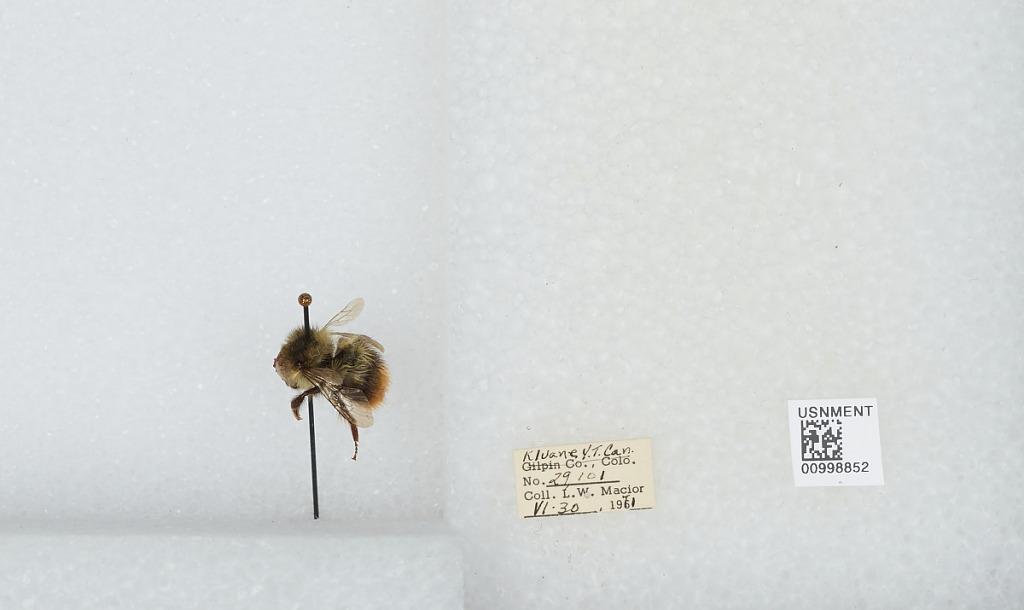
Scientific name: Bombus (Pyrobombus) mixtus Cresson
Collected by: L. Macior
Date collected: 1971-6-30
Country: Canada
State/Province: Yukon Territory
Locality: Kluane
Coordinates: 60.75, -139.5